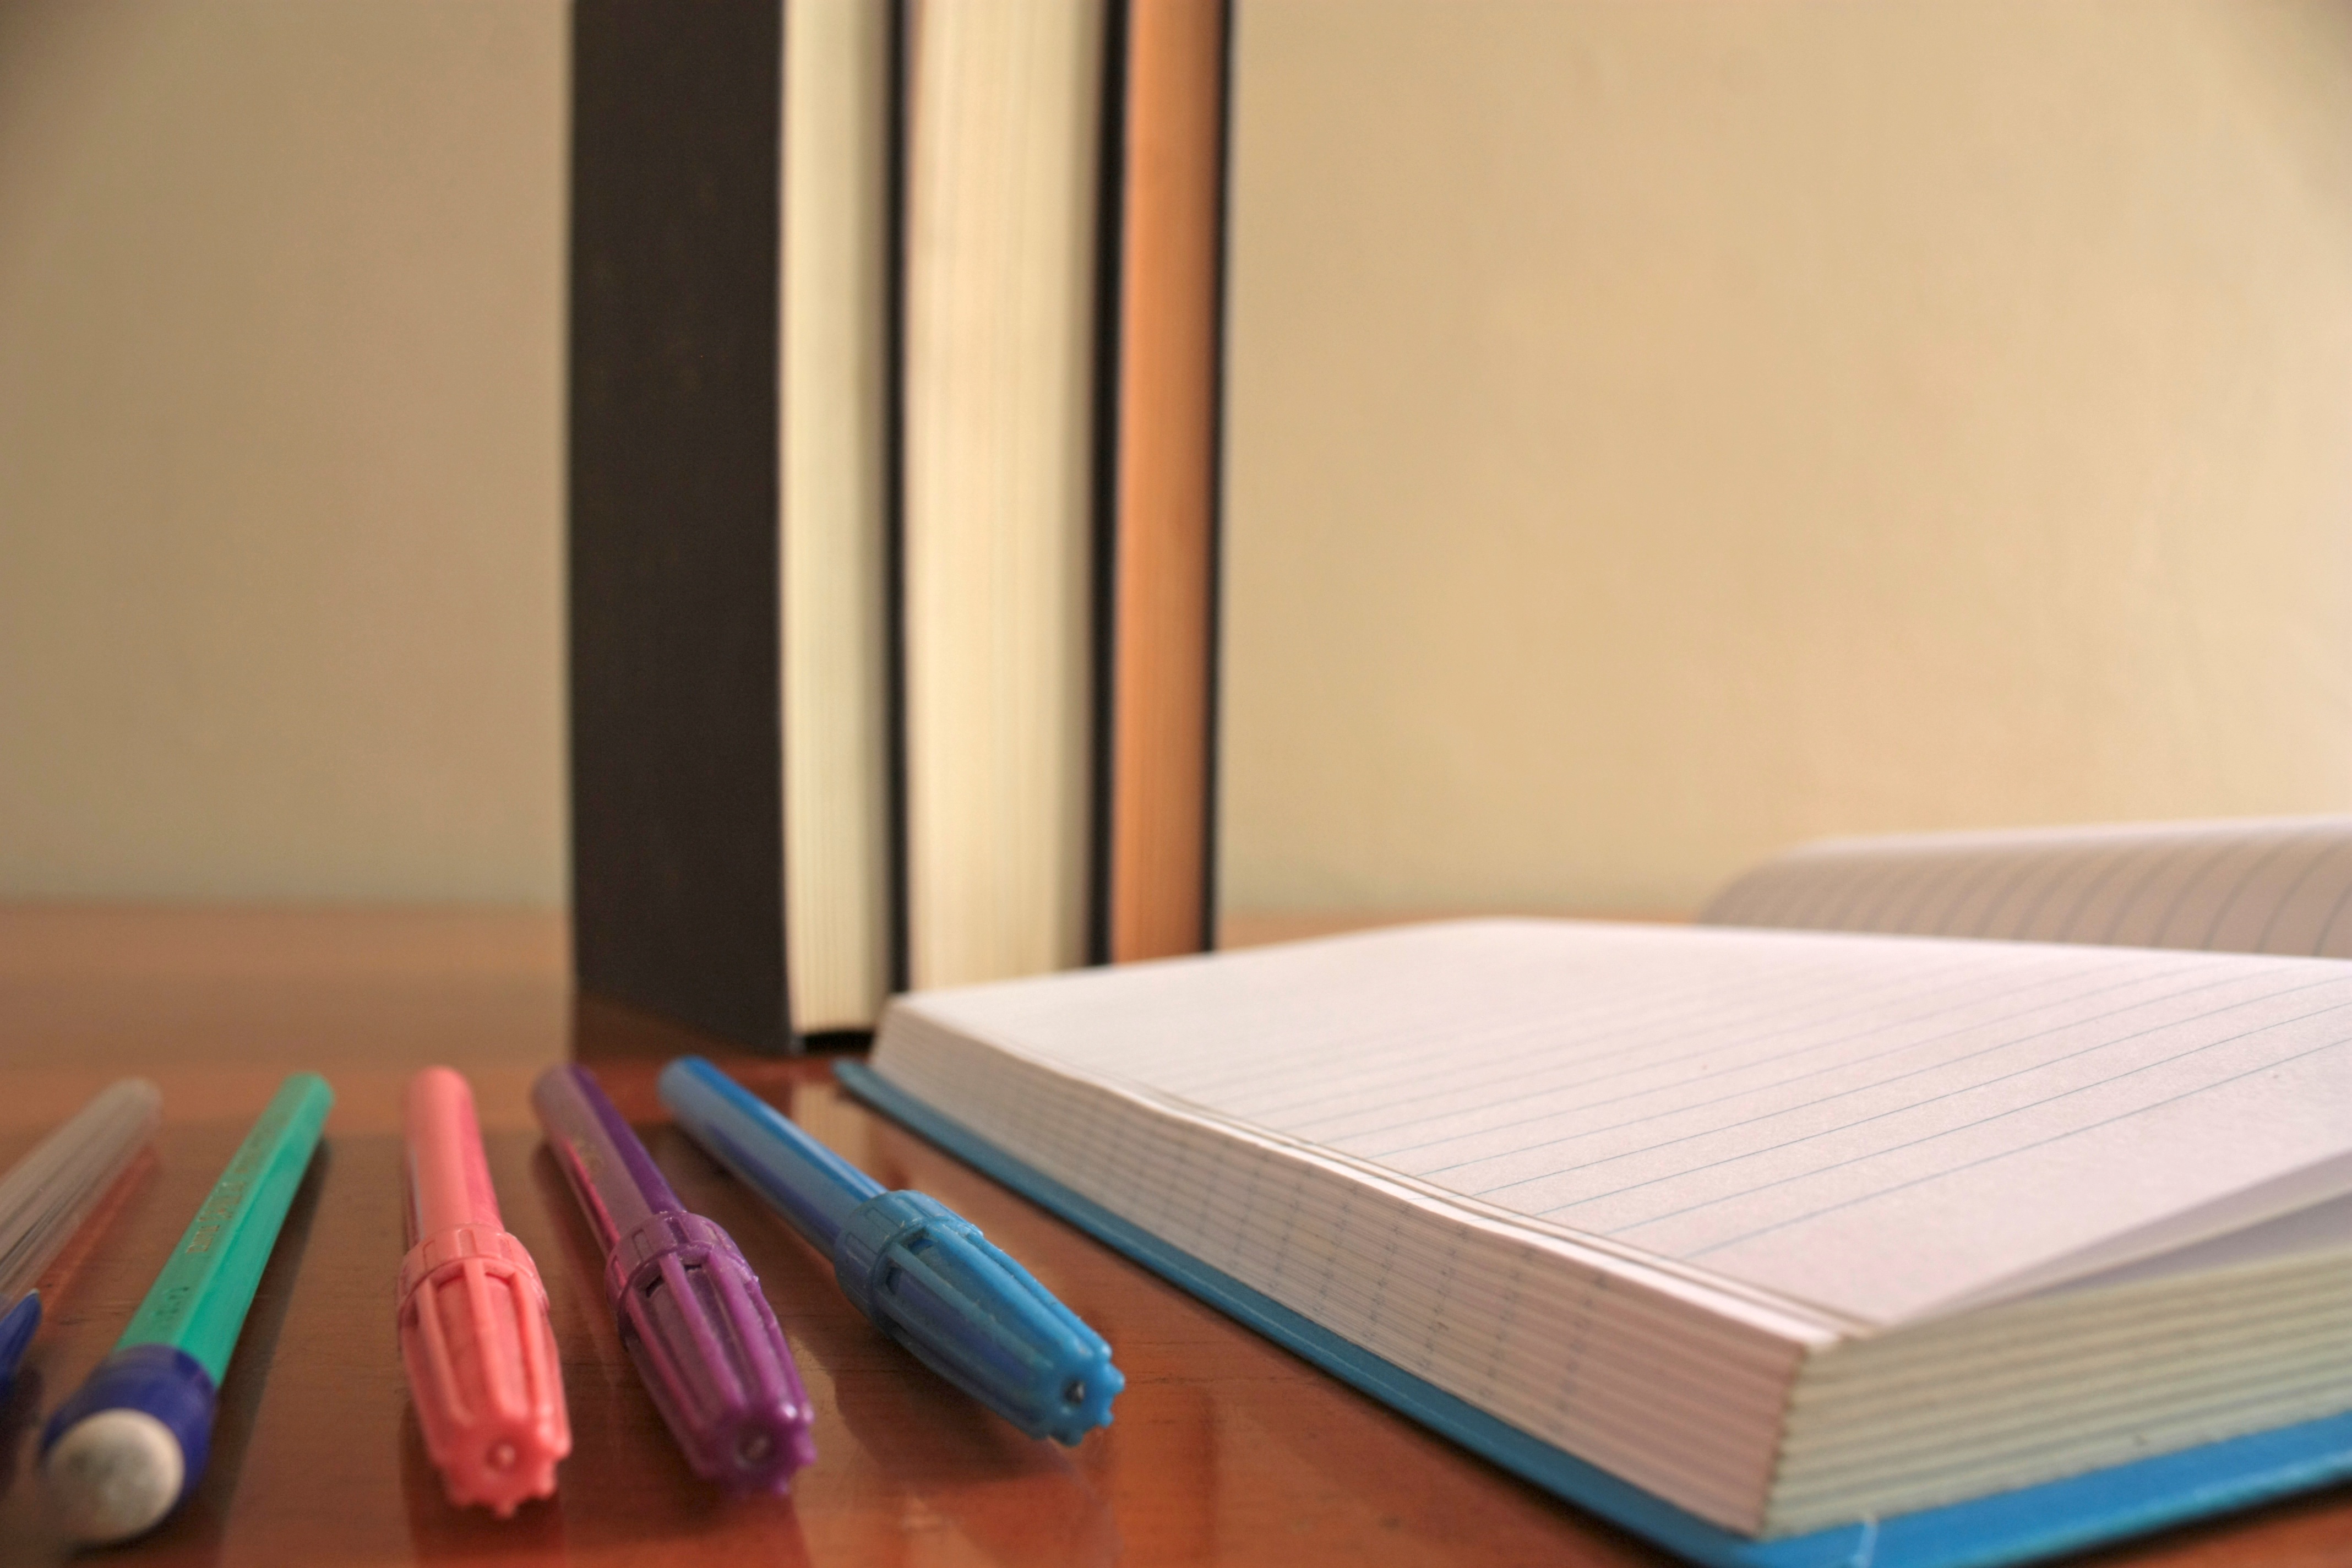
furniture, room, interior design, bed, bed sheet